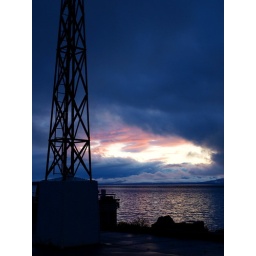
post-storm sky over lake champlain, vt.